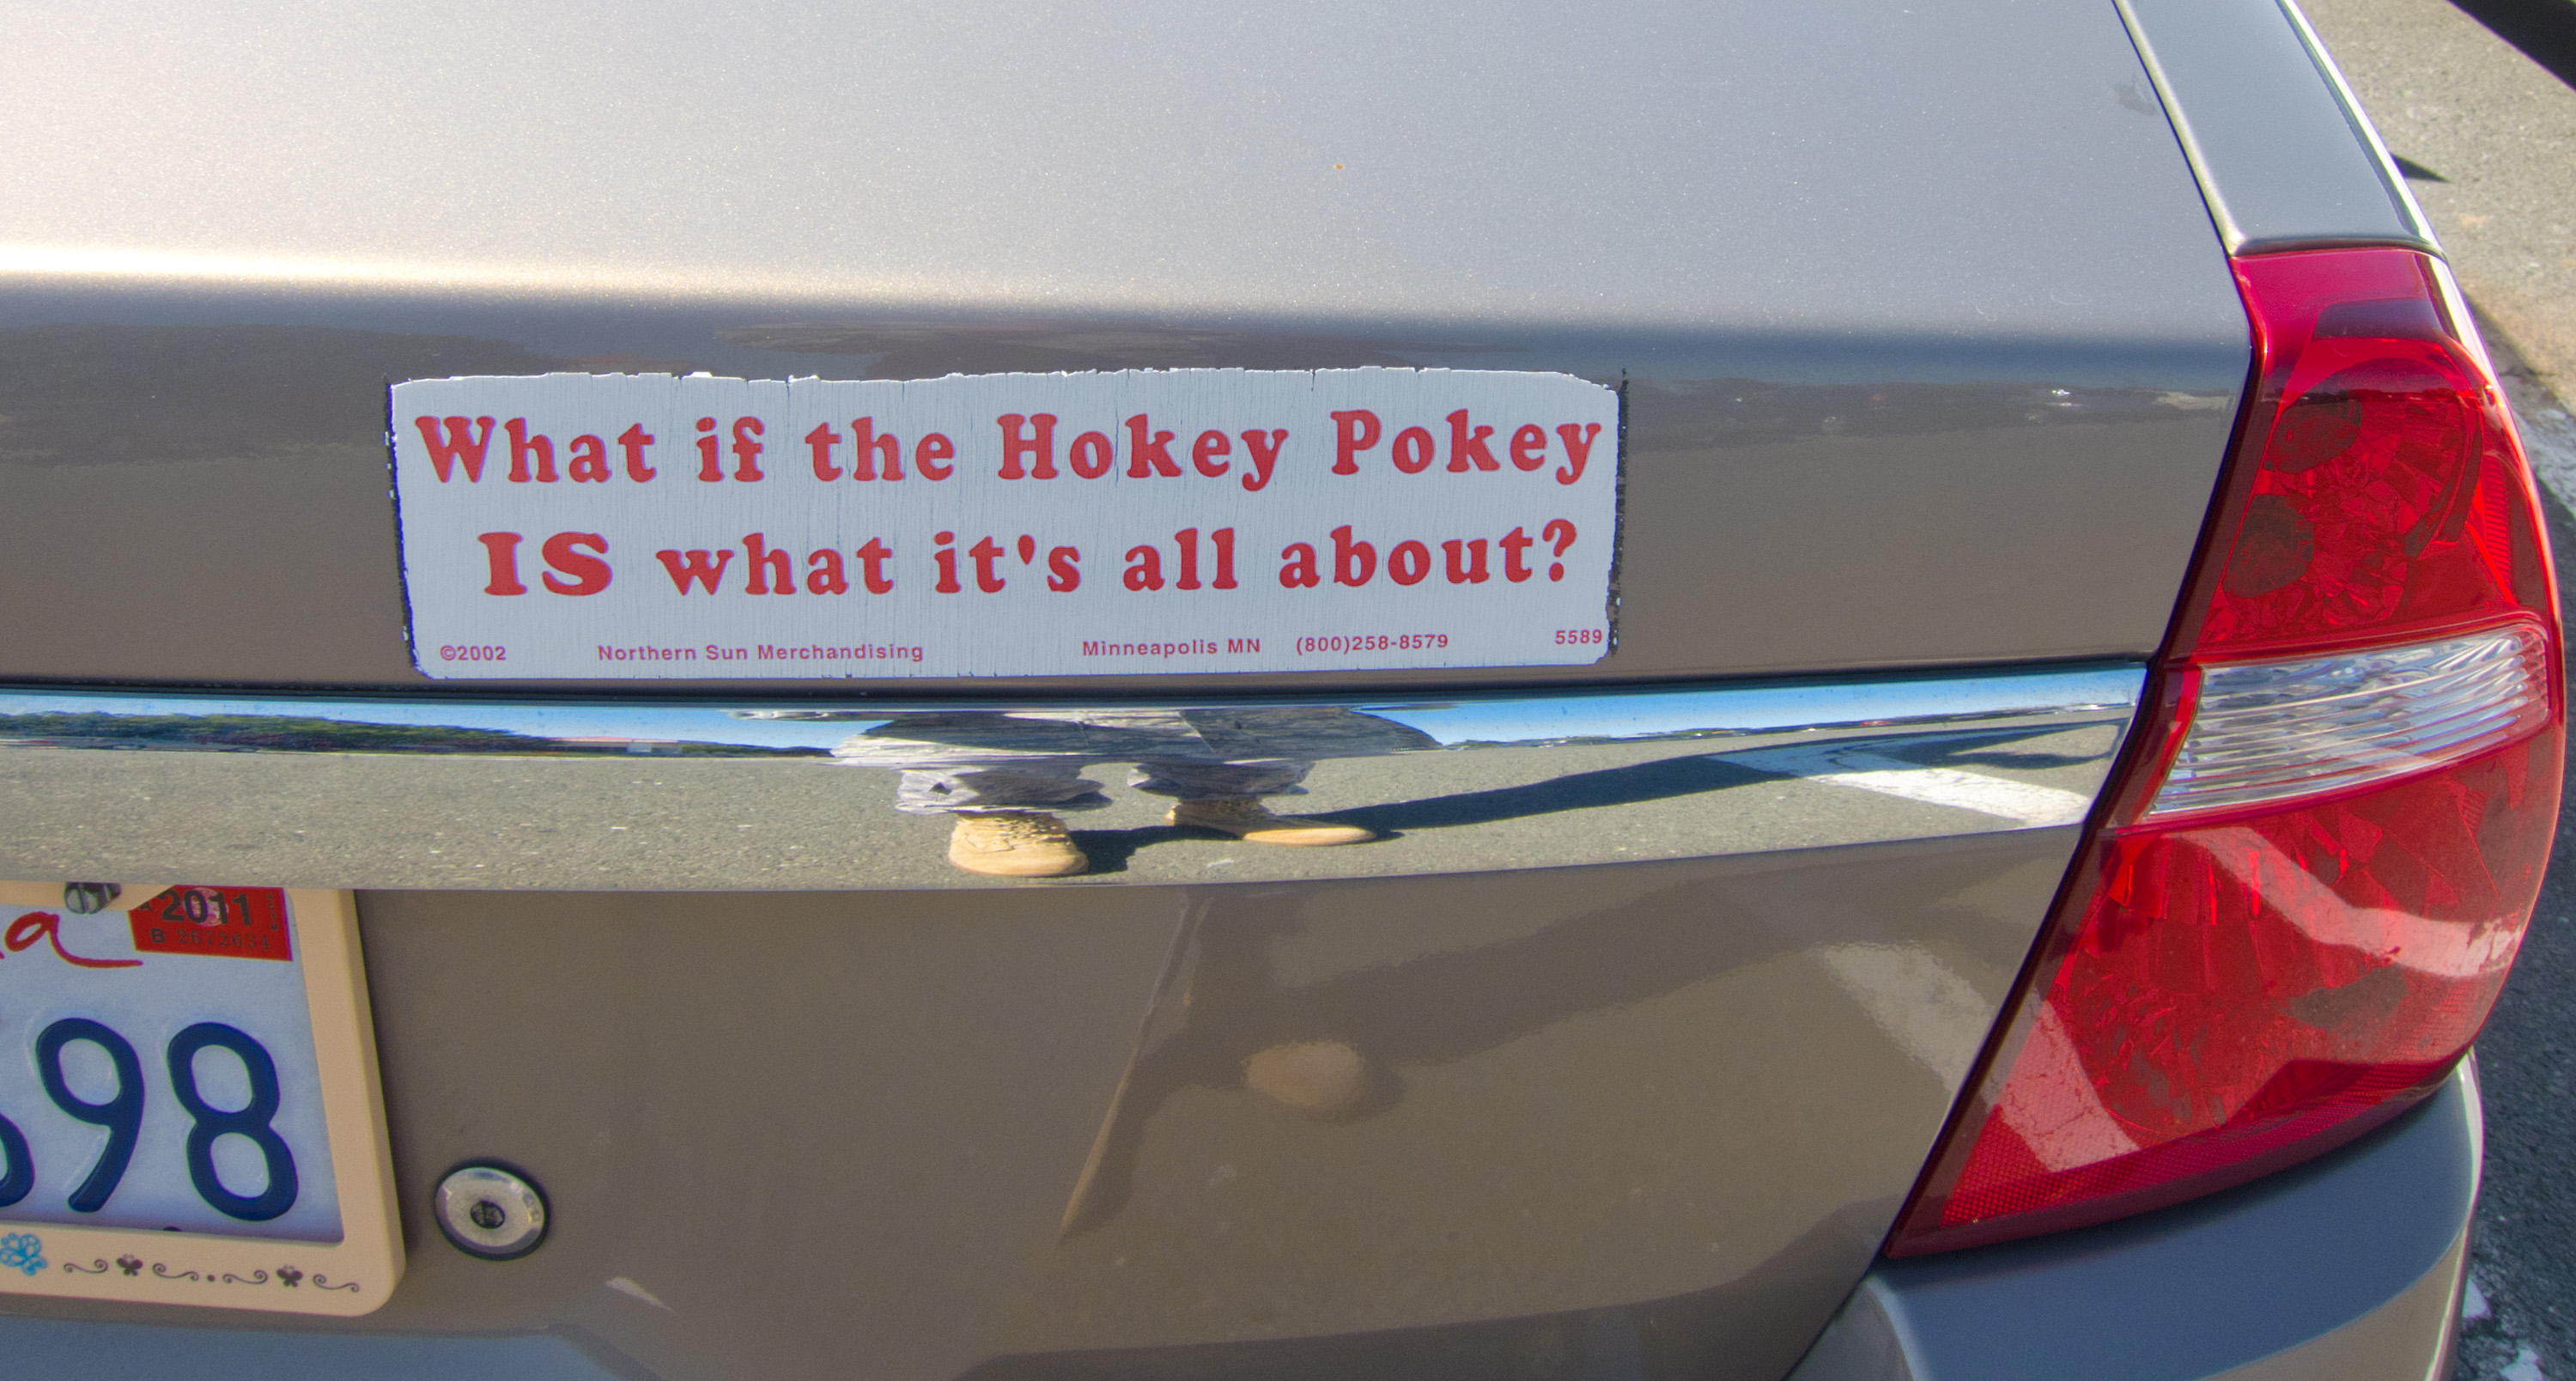
car, vehicle, california, bumper, chevrolet, travisafb, bumpersticker, 42, hokeypokey, themeaningoflife, automobile make, automotive exterior, compact car, luxury vehicle, vehicle registration plate, family car